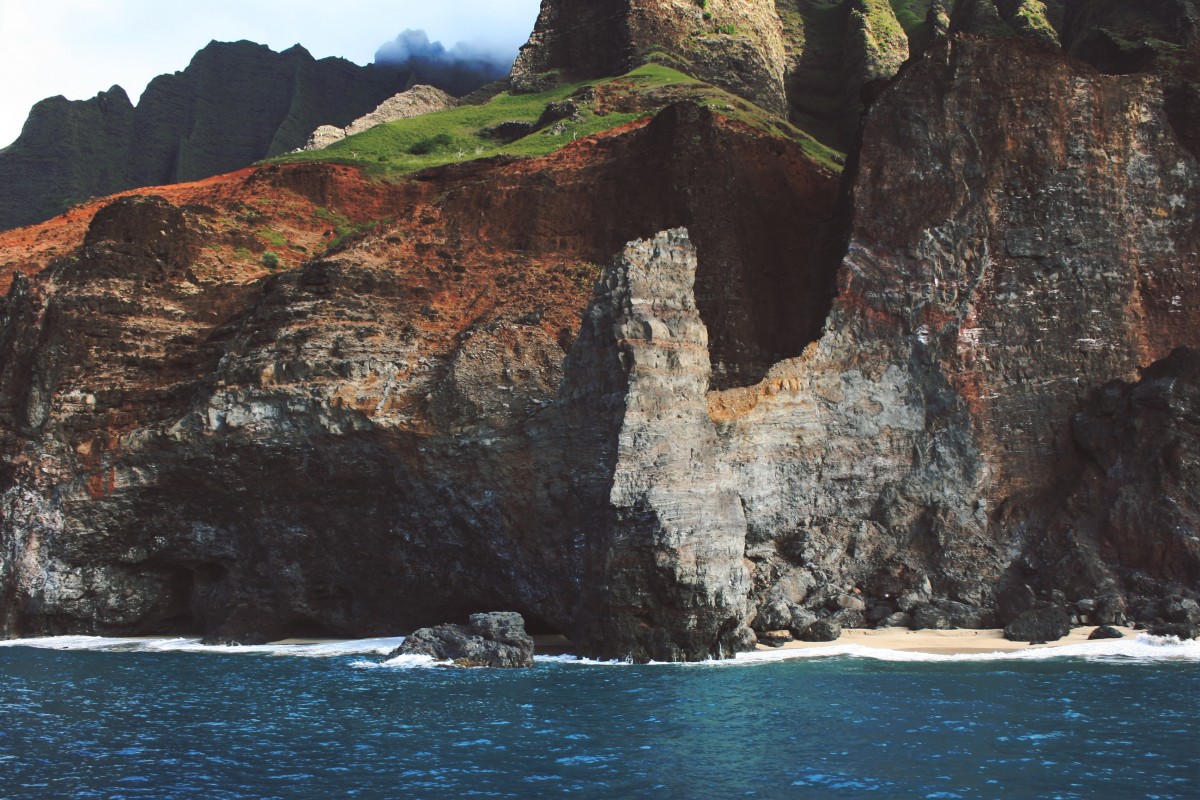
Tags: rock, ocean, coastal, formation, cliff, bay, erode, craggy, terrain, material, geology, cape, landform, natural arch, sea cave